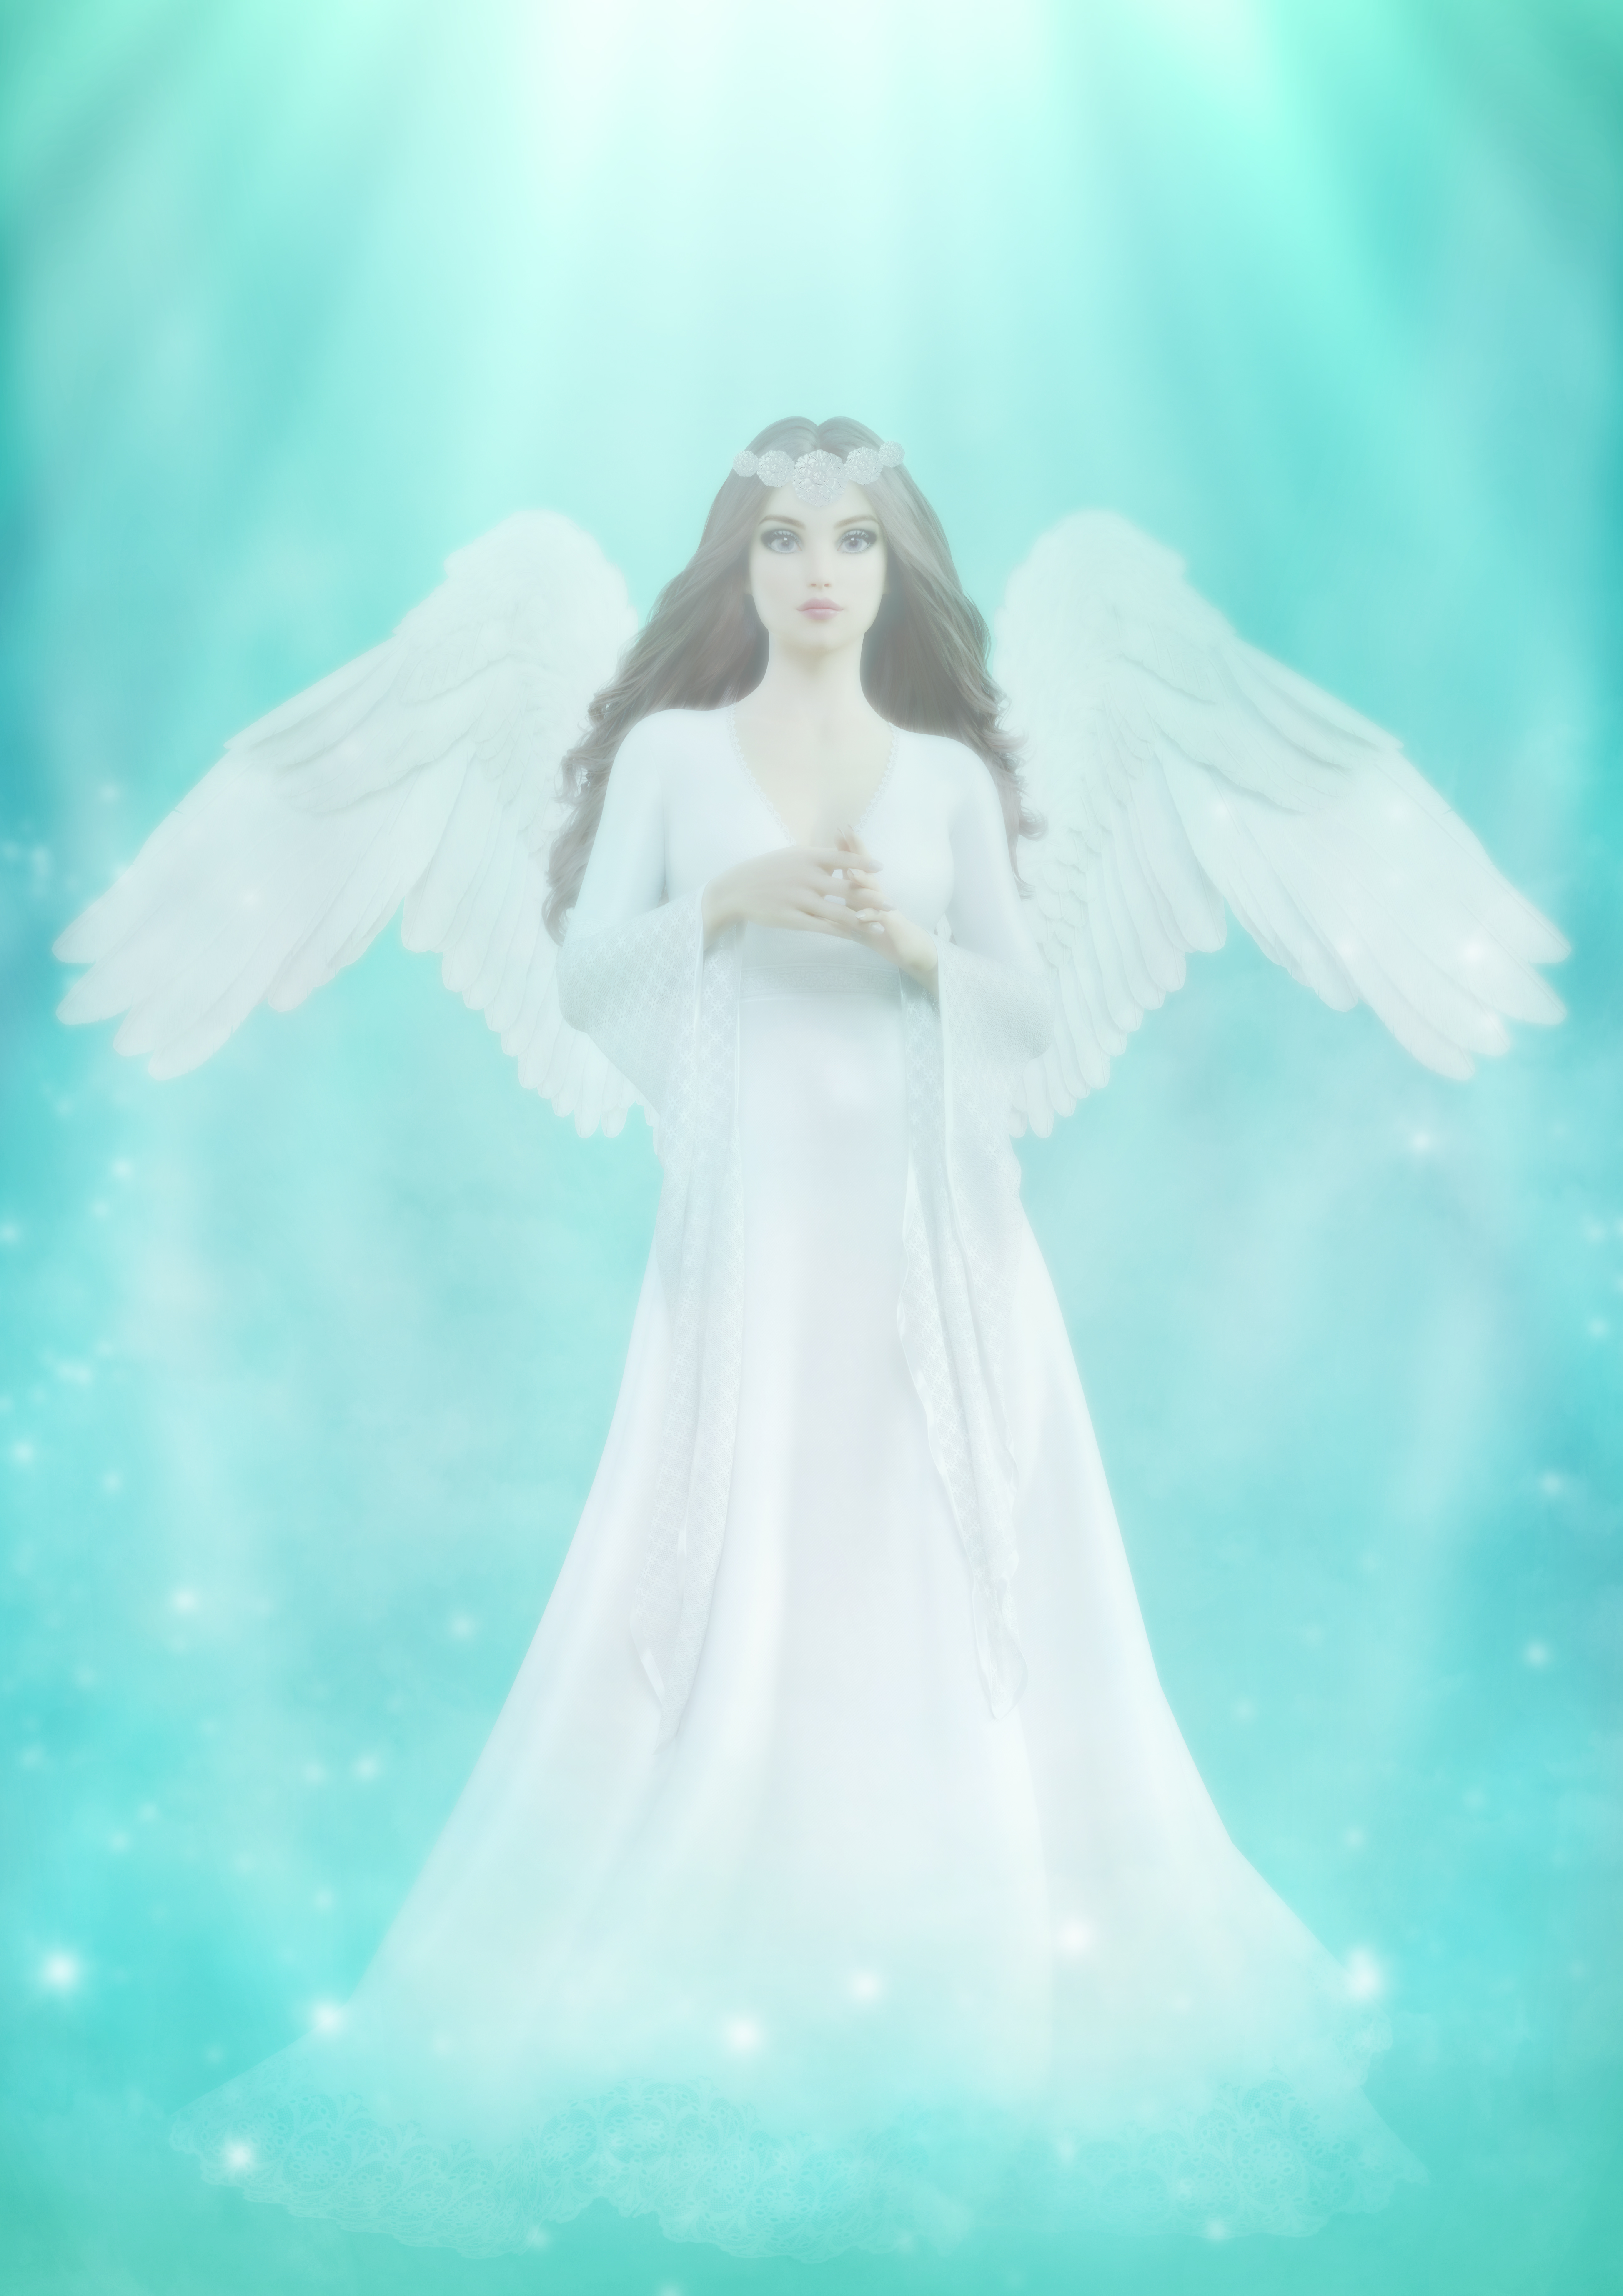
angel, wings, hope, heavenly, light, mood, emotion, belief, atmosphere, fantasy, mystical, glitter, dreamy, background, religion, sunbeam, white, blue, wonderful, card, supernatural creature, fictional character, dress, gown, photography, cg artwork, long hair